Frank Beard (musician)

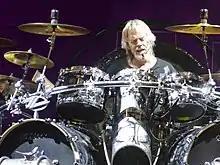
Beard performing with ZZ Top in 2014

Before joining ZZ Top, Beard was a member of a fake version of the British band the Zombies, which toured in the US without authorization from the original band members, and also was part of the Outlaws with later ZZ Top member Dusty Hill. Other bands Beard and Hill played with early in their careers included the Cellar Dwellers, the Hustlers, the Warlocks, and American Blues.